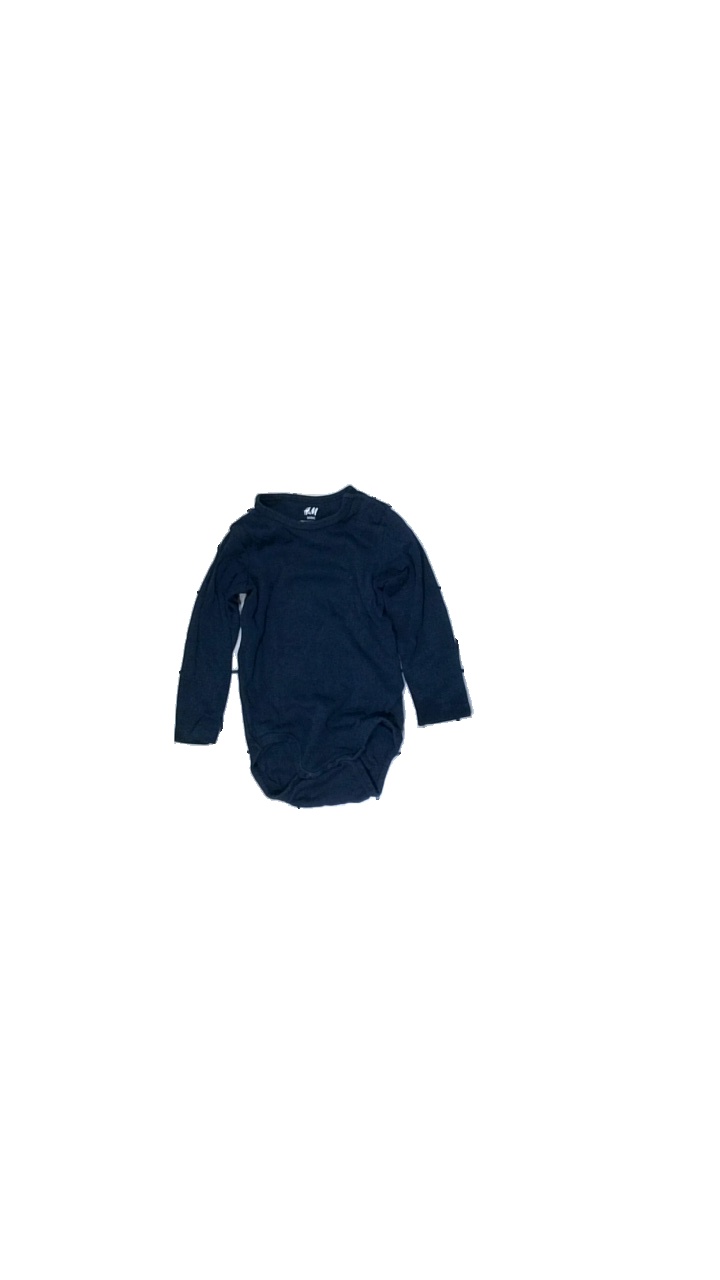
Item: Top (Children)
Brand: H&m
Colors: Blue
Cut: Regular
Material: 100% cotton
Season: All
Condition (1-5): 4
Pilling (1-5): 5
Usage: Reuse
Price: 50-100